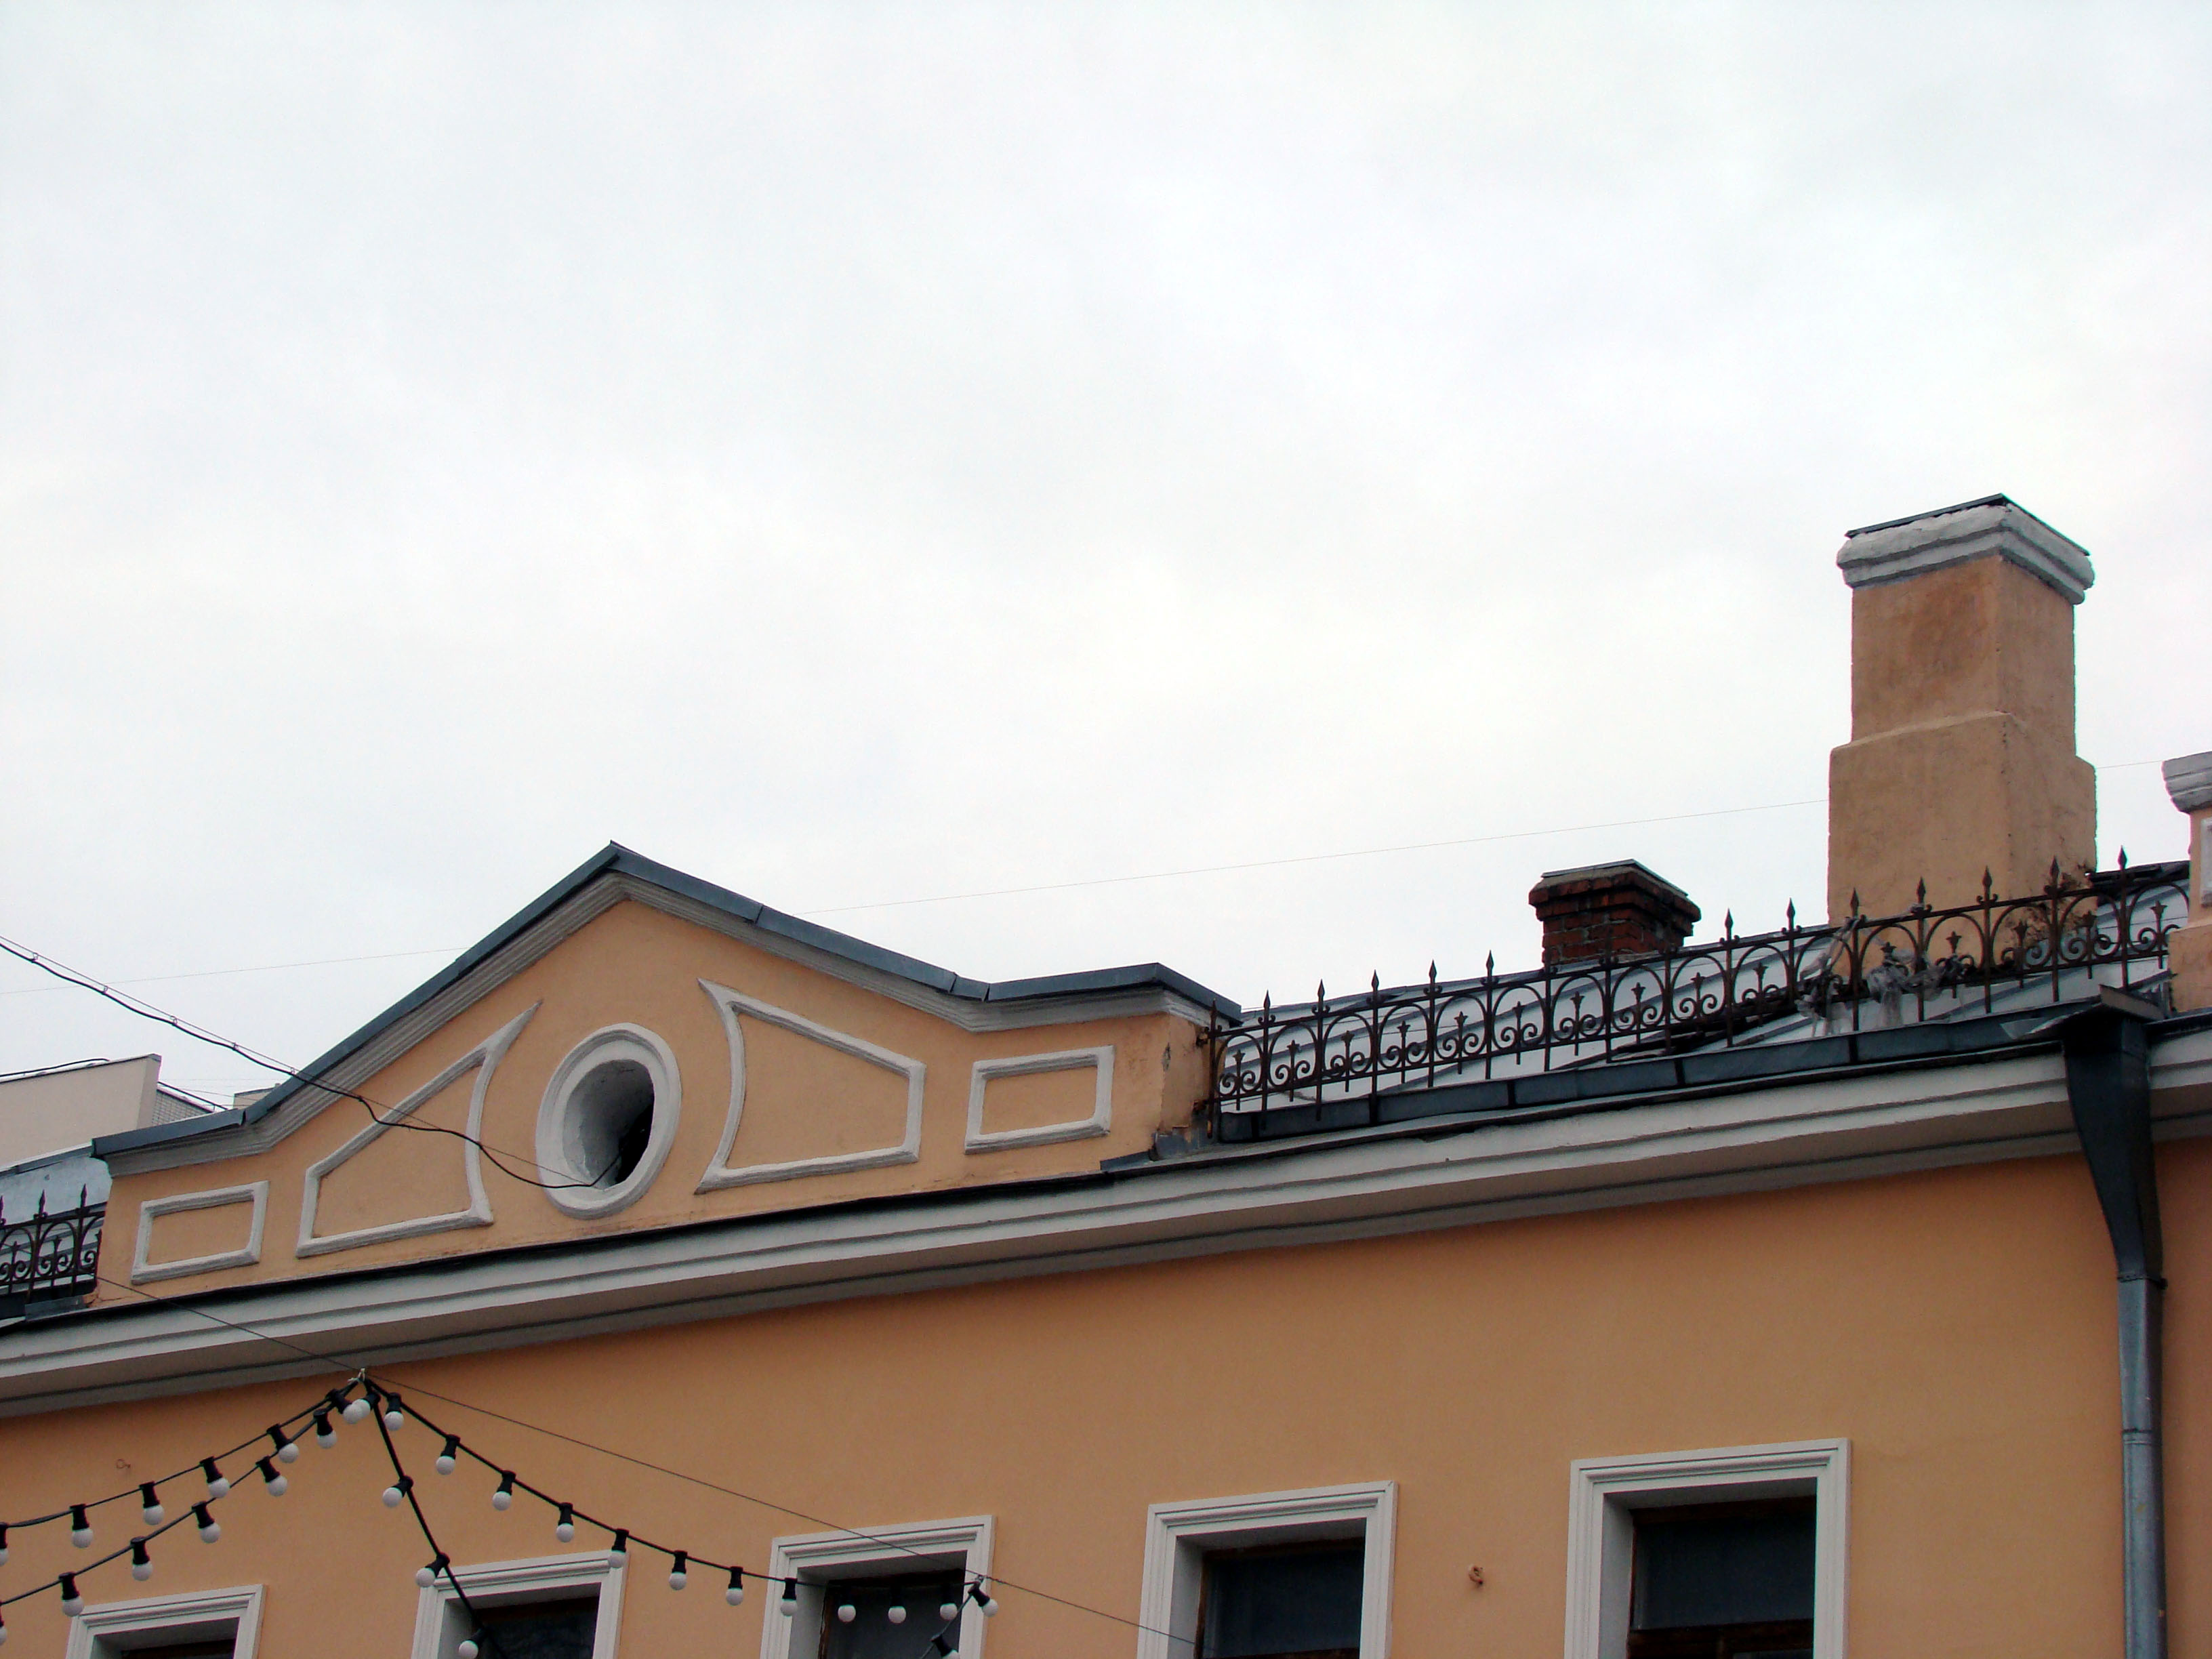
architecture, house, roof, building, city, cityscape, downtown, facade, sony, moscow, estate, russia, cityscapes, moskau, moscou, dsc, h9, dsch9, residential area